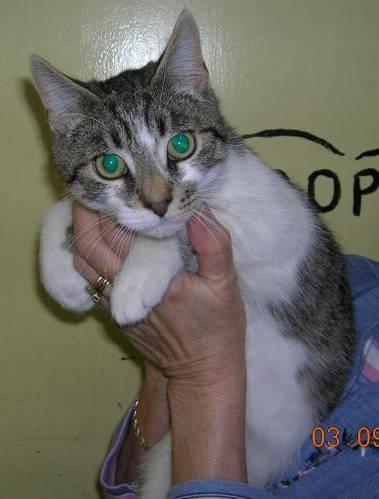
cat